Three Rivers, New Brunswick

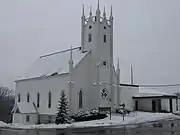
Petitcodiac Baptist Church on the banks of the Petitcodiac River. It was demolished in 2016 and rebuilt (new design) in 2018.

The Community Centres around Route 890, Route 885, Route 905, Route 106 and Route 1.